Yangchuanosaurus

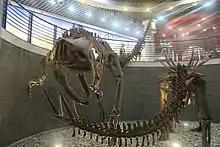
Mounted skeletons of "Yangchuanosaurus" and "Tuojiangosaurus", Beijing Museum of Natural History

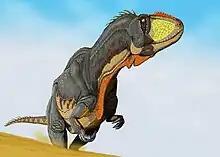
Life reconstruction of "Y. shangyouensis"

A phylogenetic analysis by Carrano "et al." (2012) found "Yangchuanosaurus" to be the basalmost known metriacanthosaurid and the only non-metriacanthosaurine metriacanthosaurid. The cladogram presented below follows their study.